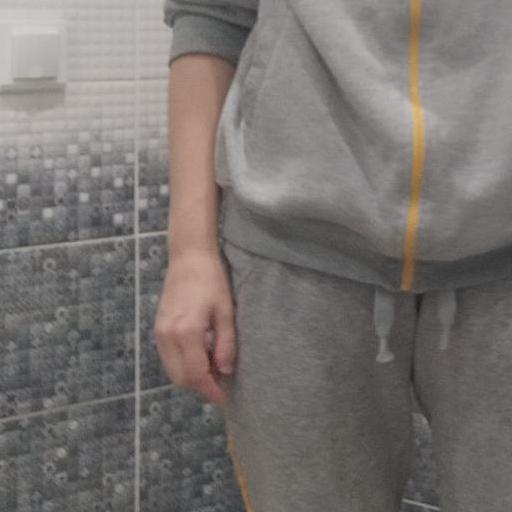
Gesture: no_gesture